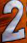
Number: 2